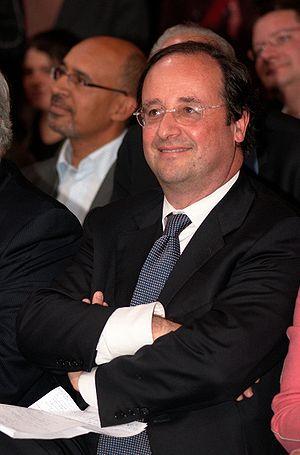
François Hollande au meeting organisé au Zénith de Paris par le Parti socialiste dans le cadre des élections législatives de 2007.
Les élections européennes de 1999 en France se sont déroulées le 13 juin 1999.